AIDS Action Committee of Massachusetts

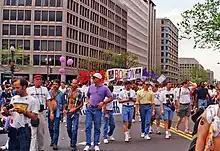
AIDS Action Boston at the 1993 March on Washington for LGB Equal Rights and Liberation

In 2010, AIDS Action Committee of Massachusetts merged with Cambridge Cares About AIDS into a new agency operating under the AIDS Action Committee name. The organizations joined together after nearly two years of strategic planning and stakeholder-led development. The partnership was motivated by the desire to transform the way AIDS services are delivered in the Greater Boston area. In 2014, state Representative Carl Sciortino became its executive director.